Boy Better Know

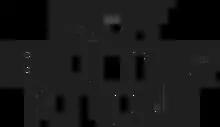
Boy Better Know logo

Boy Better Know, often abbreviated as BBK, is a British grime collective and record label. The collective was founded in North London in 2005 as an independent record label by brothers Jamie and Joseph Adenuga, better known as Jme and Skepta, respectively. The former also serves as a sole owner and director of an associated company, "Boy Better Know Limited", incorporated in 2008. All members of the collective use the record label as a means to publish their music, and is digitally distributed by The Orchard, a subsidiary of Sony Music.